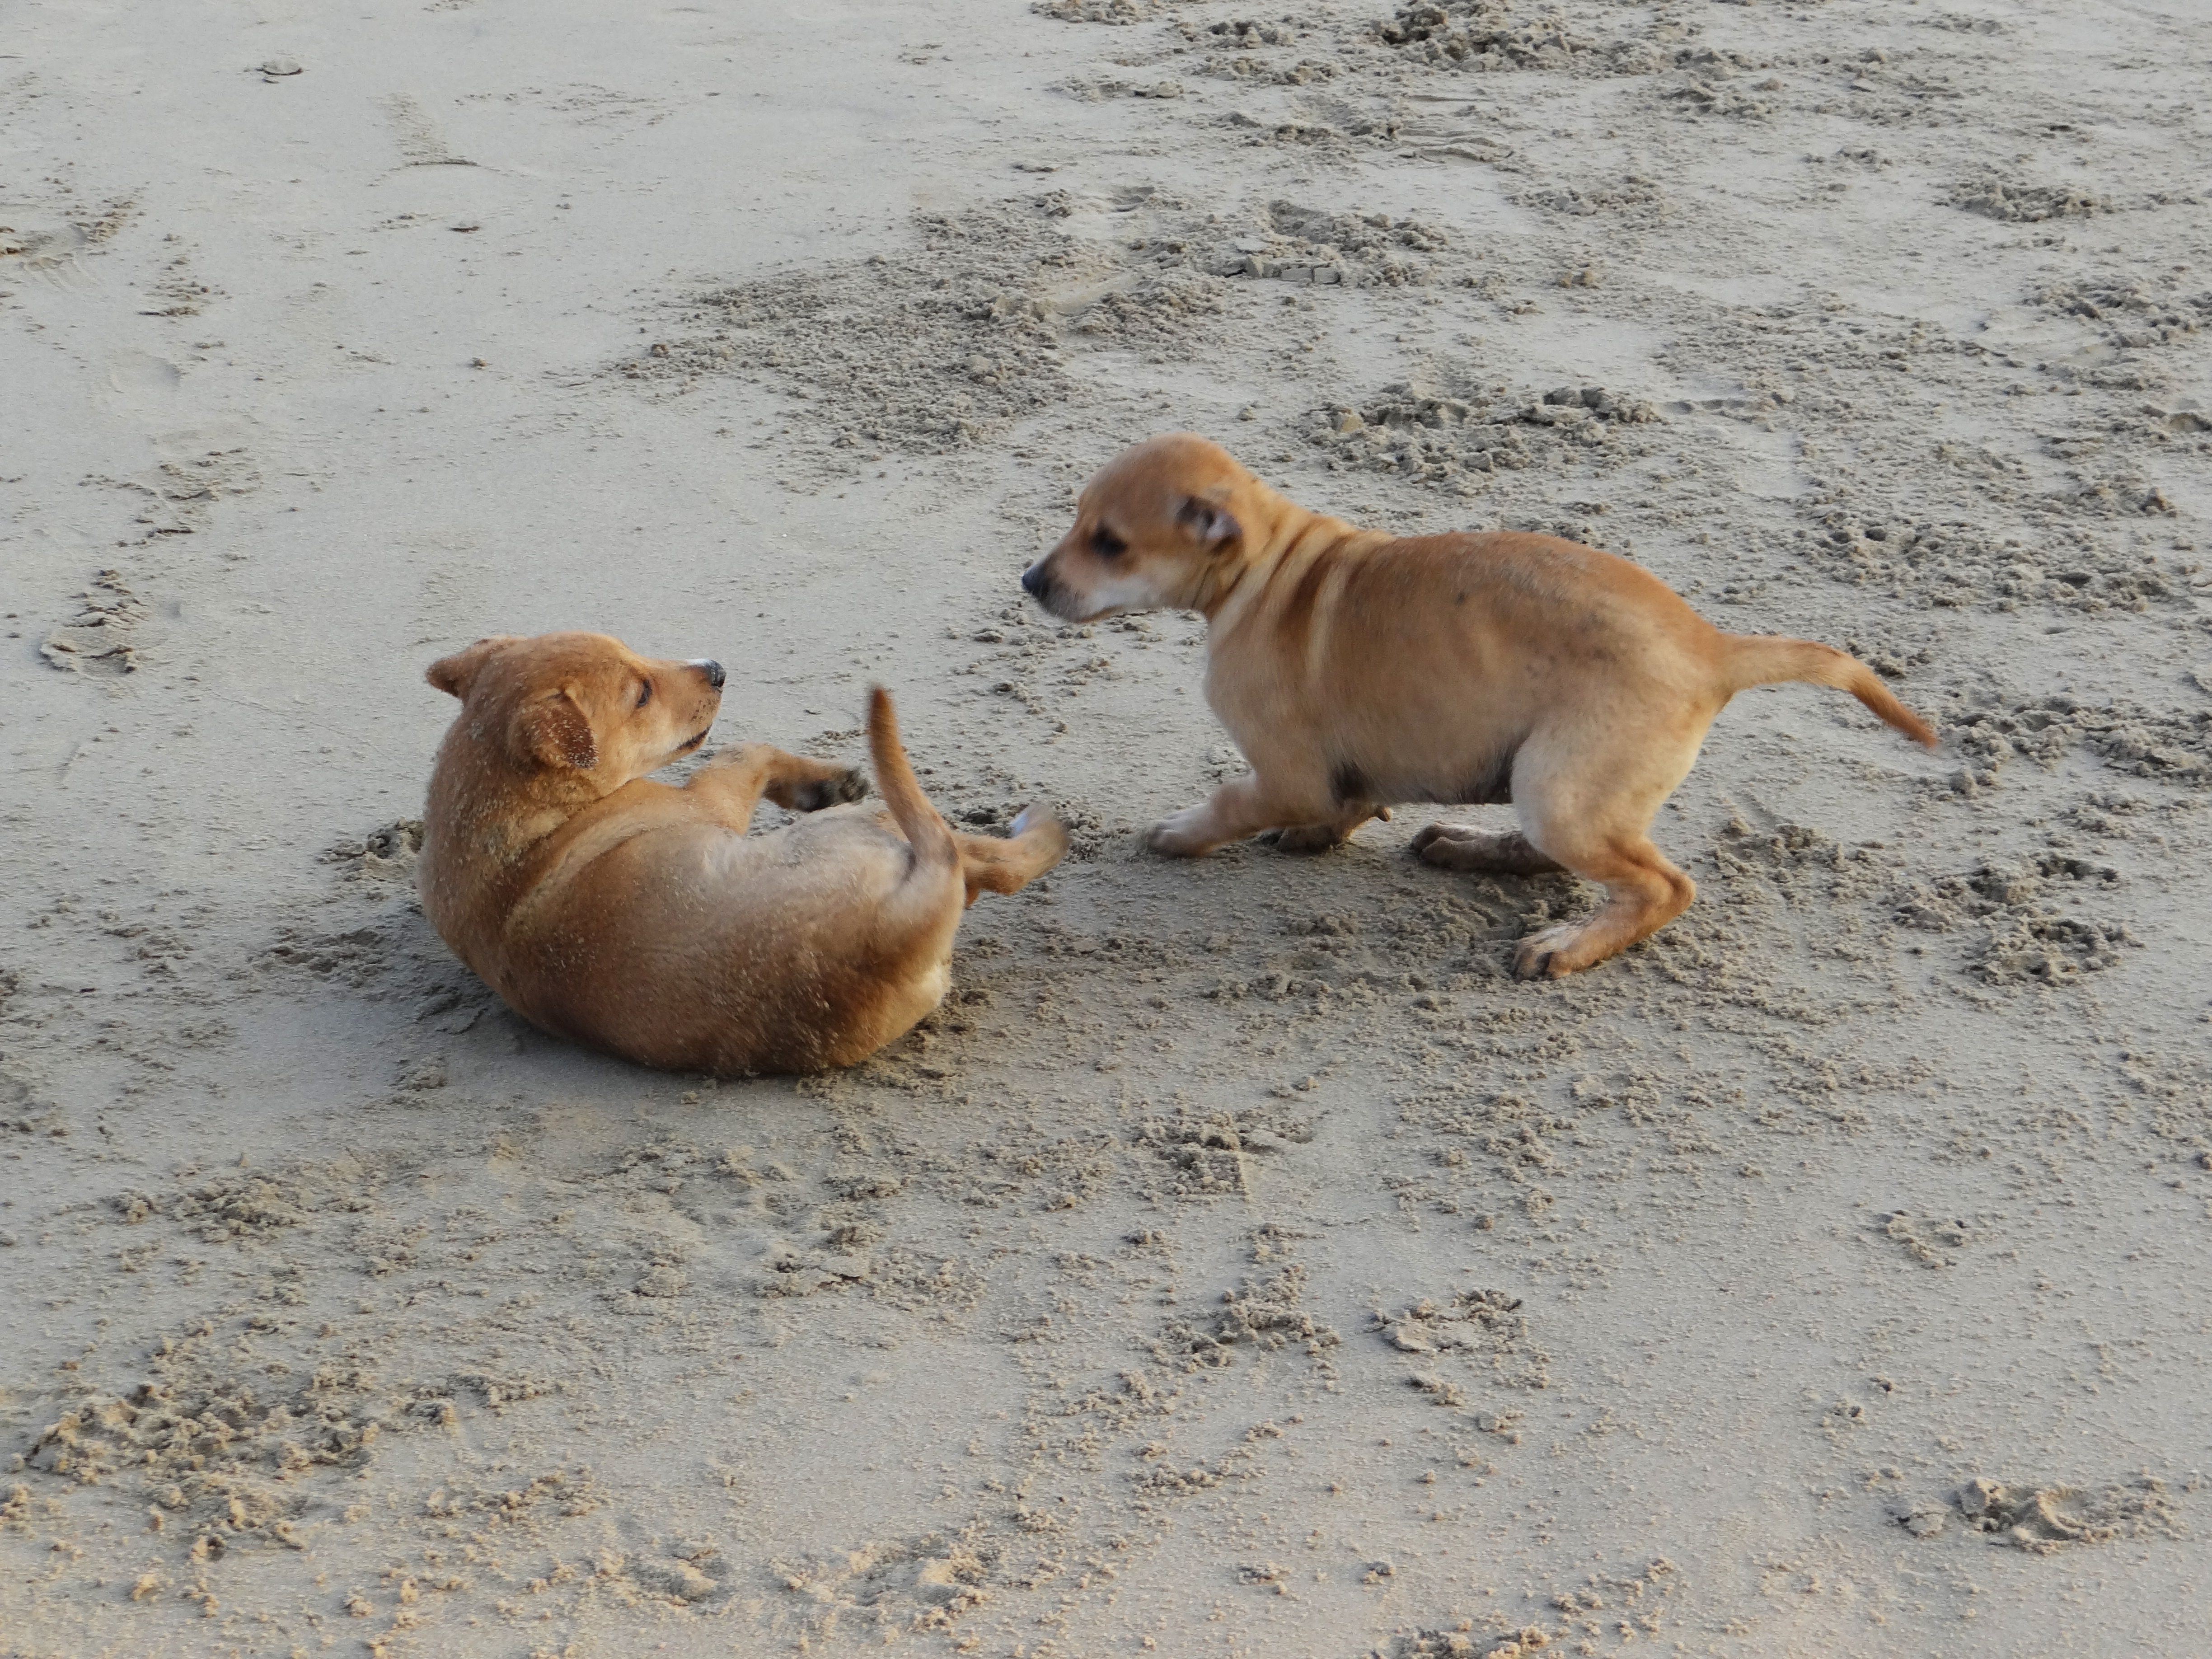
beach, sea, sand, puppy, dog, animal, cute, canine, love, pet, mammal, playing, friend, happy, happiness, vertebrate, domestic, india, adorable, breed, pup, doggy, karnataka, arabian, street dog, dog like mammal, dog breed group, gokarna